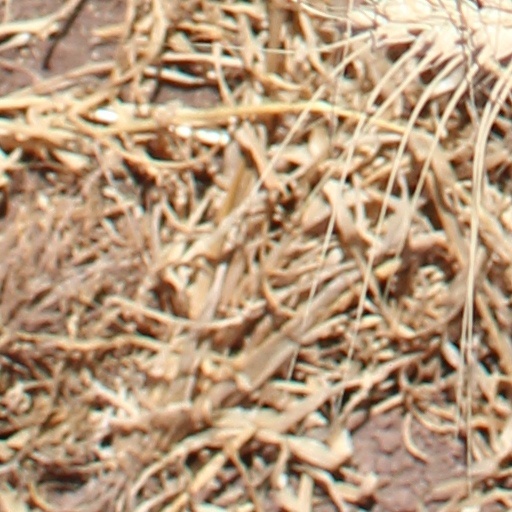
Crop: wheat